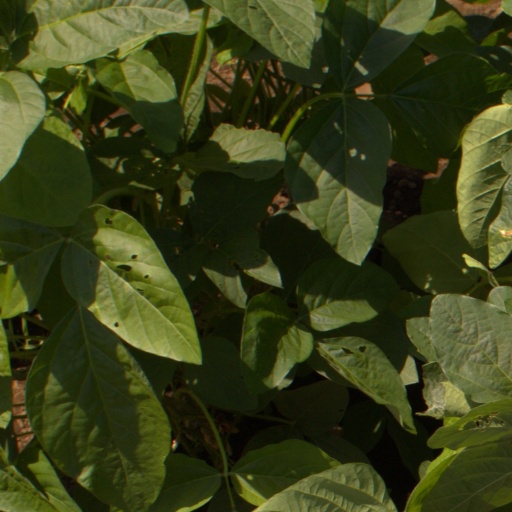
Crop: soybean